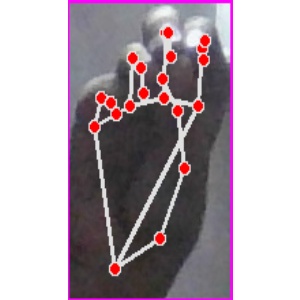
अक्षर: ङ